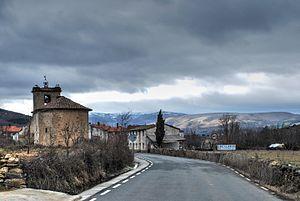
Los Llanos de Tormes est une commune de la province d'Ávila dans la communauté autonome de Castille-et-León en Espagne.